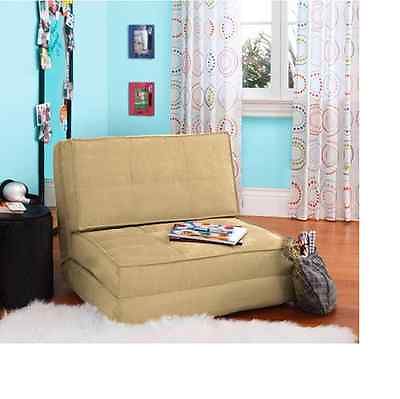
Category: chair